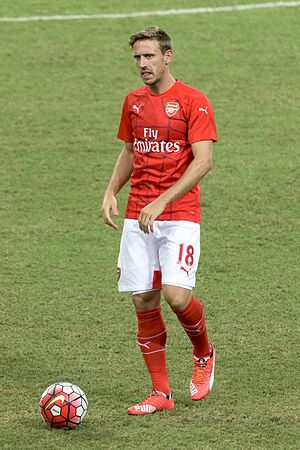
Nacho Monreal
"Ignacio ""Nacho"" Monreal Eraso er en spansk fodboldspiller, der spiller som venstre back hos Premier League-klubben Arsenal. Han spillede for Malaga i starten af sin seniorkarriere, startende i 2004, og debuterede for holdet 22. oktober 2006 i et ligaopgør mod Valencia CF.